New Delhi (1987 film)

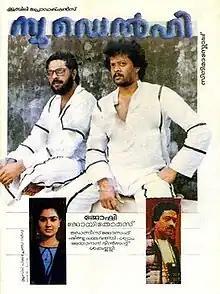
Poster

New Delhi is a 1987 Malayalam language neo-noir action thriller film written by Dennis Joseph and directed by Joshiy and produced by Joy Thomas. It stars Mammootty, Suresh Gopi, Thiagarajan, Sumalatha, Urvashi, Siddique, Vijayaraghavan, Mohan Jose, Devan, and Jagannatha Varma.